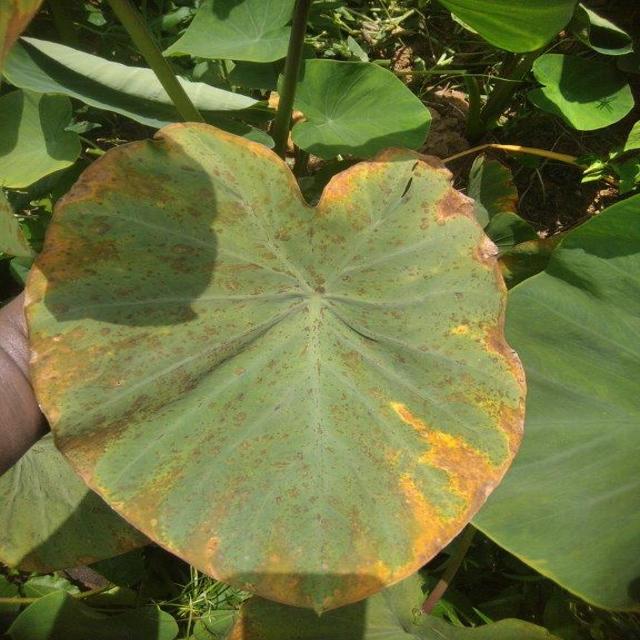
Label: Mid_Blight